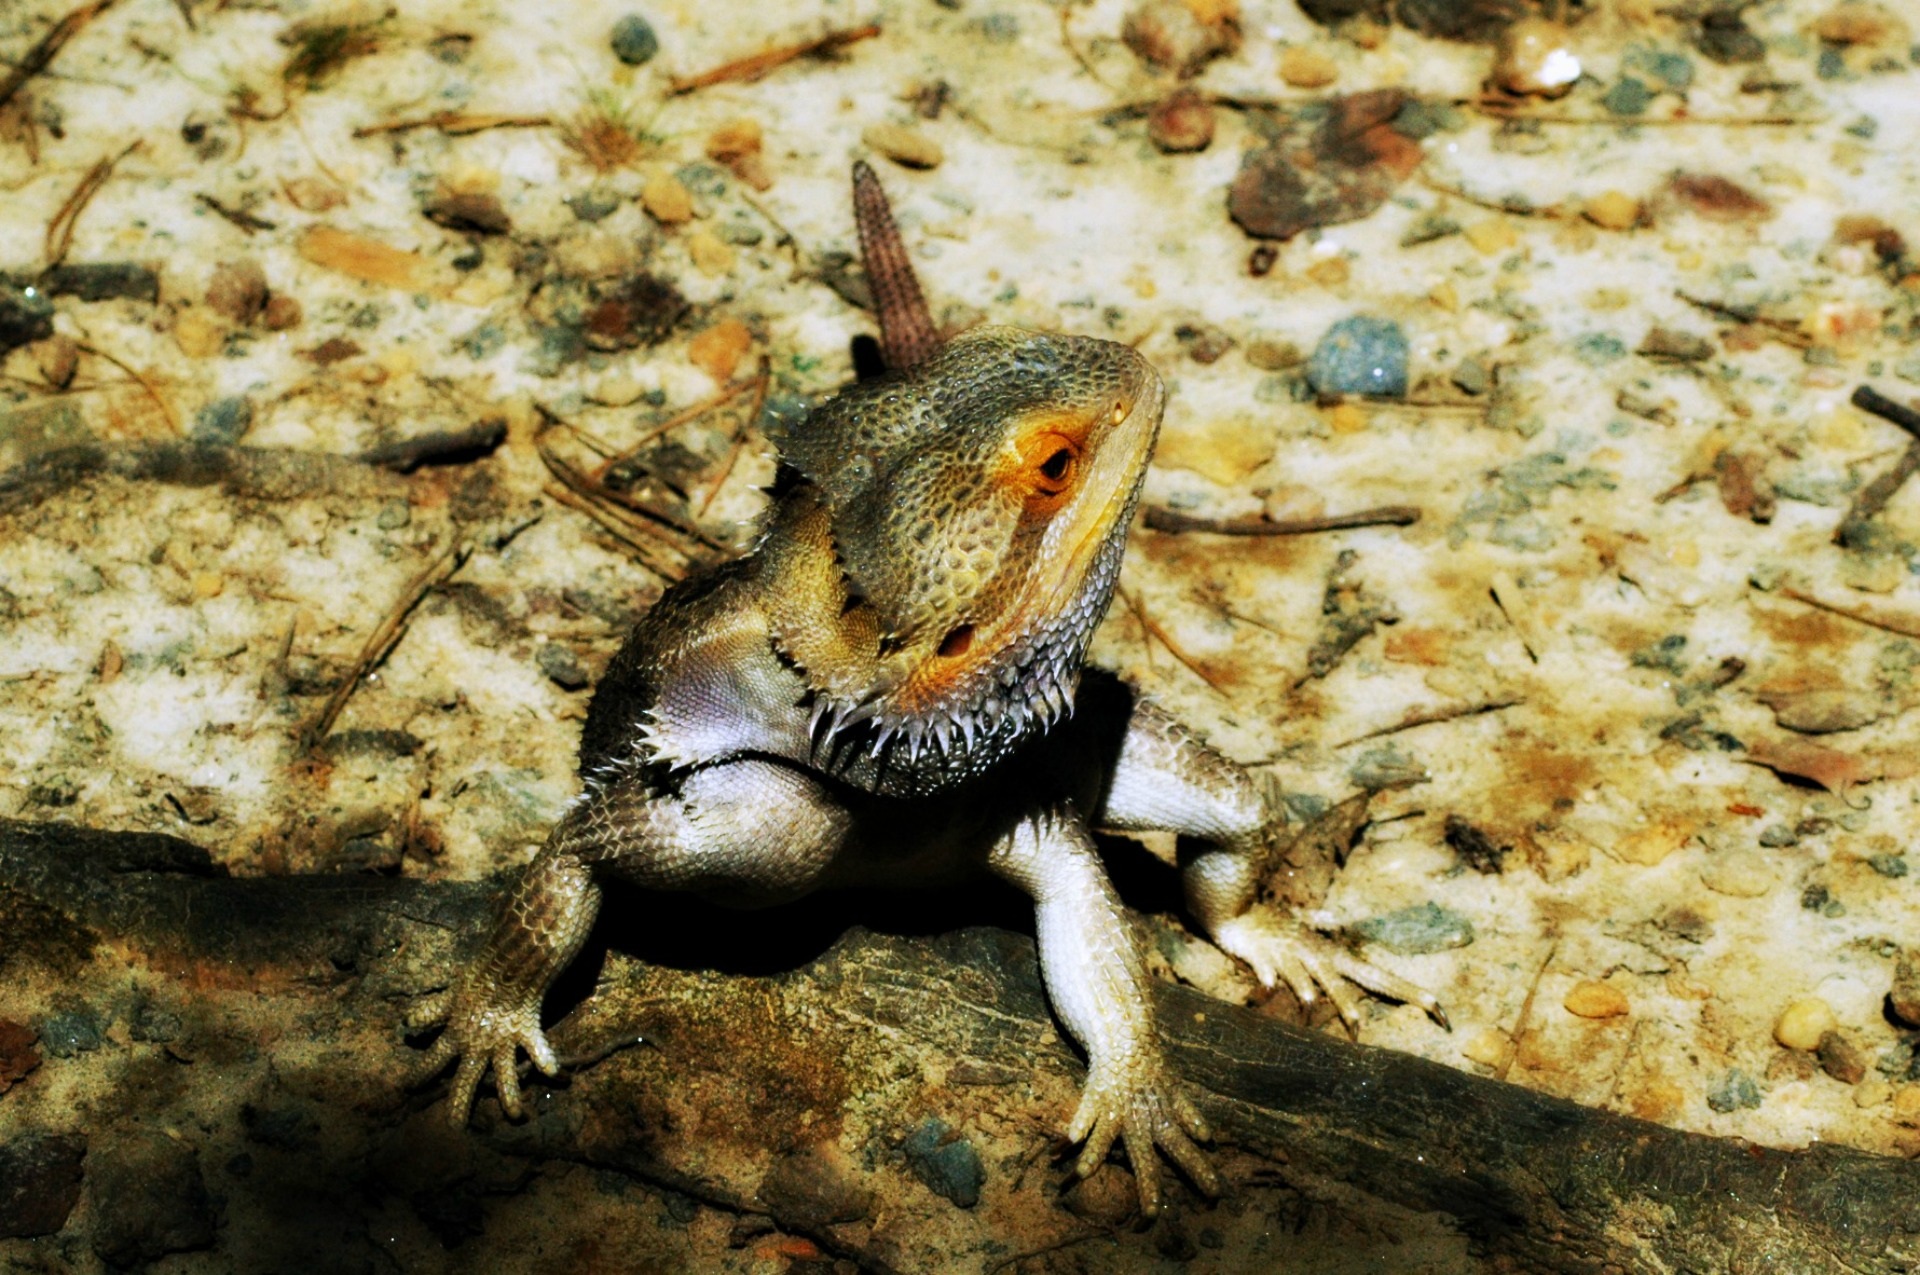
animal, wildlife, reptile, amphibian, fauna, lizard, bearded dragon, vertebrate, macro photography, agamidae, izard, scaled reptile